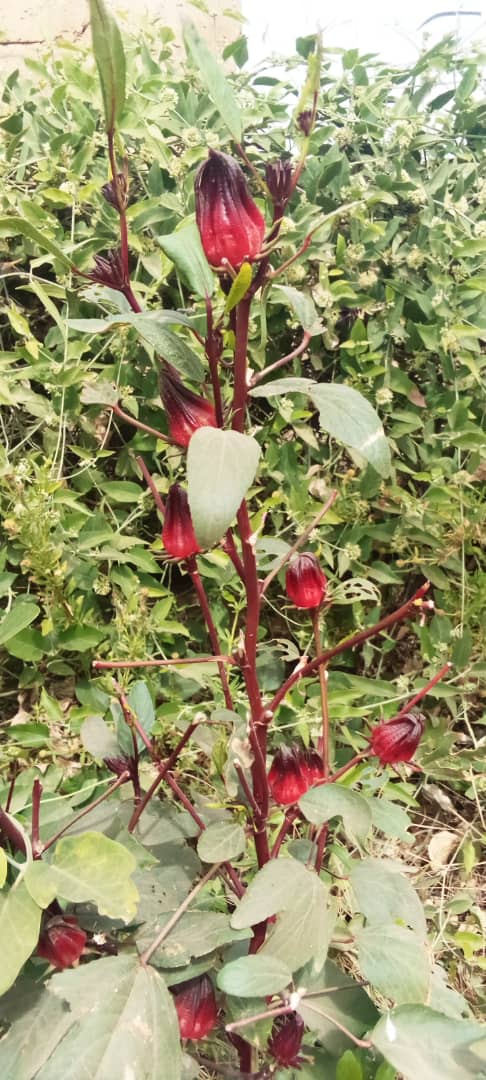
Lii bisaab la, bisaab bu xonqu. Buy door day wert waaye bu demee ba jur ay doom day xonqu mbaa mu weex. Bii bu xonqu la.